Stephen A. Schwarzman

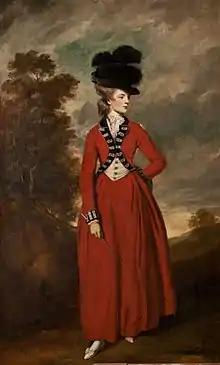
Schwarzman's art collection includes the iconic full-length Portrait of Lady Worsley by Joshua Reynolds that was bought from the family of David Lascelles, Earl of Harewood, for £25 million.

In 2014 and 2016, Schwarzman was named as one of Bloomberg's 50 Most Influential people of the year.